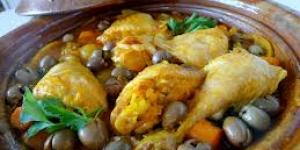
espirales con pollo pasas y pinones